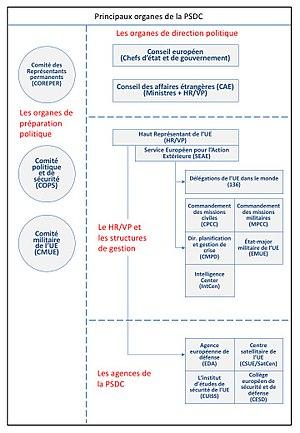
Diagramme des organes jouant un rôle dans la politique européenne de sécurité et de défense (PSDC)
La politique de sécurité et de défense commune fait partie intégrante de la politique étrangère et de sécurité commune de l'Union européenne. La PSDC est un instrument nouveau, beaucoup plus global qu'une alliance de défense, et potentiellement ambitieux puisqu'elle vise à la définition progressive d'une politique de défense commune de l'Union. Son objet premier est de doter l’Union d'une capacité opérationnelle, s’appuyant sur des moyens civils et militaires susceptibles d'être déployés en dehors de l’Union afin d’assurer le maintien de la paix, la prévention des conflits et le renforcement de la sécurité internationale, conformément aux principes de la charte des Nations unies. La PSDC vise à renforcer le rôle de l'UE en matière de gestion internationale des crises, de manière complémentaire et coordonnée avec l'OTAN.